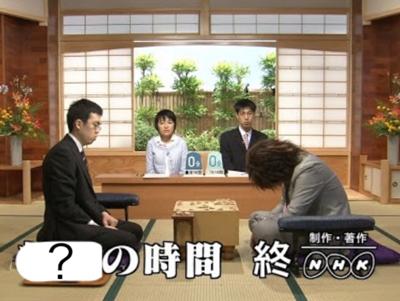
回答: 宮田さん、強いよね?